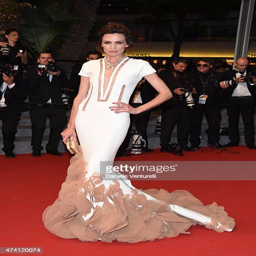
person attends person during festival